William Barnett (engineer)

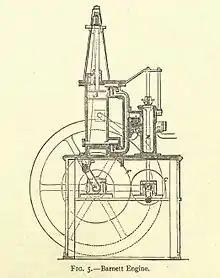
The 1838 two-stroke engine with in-cylinder compression (image taken from Dugald Clerk's book of 1886)

Note that all three engines operate on the two-stroke cycle, as did most early engines (the competition was steam engines, which also operate on the two-stroke cycle, and are usually double acting so every stroke is a power stroke). It was a remarkable leap to discover that, for internal combustion engines, the four-stroke cycle with three non-power strokes could deliver both economy and performance, see Alphonse Beau de Rochas who patented the idea in 1861, and Otto who made commercial engines using the four-stroke cycle after his earlier work with atmospheric engines. All three of Barnett's engines were vertical engines with a layout similar to steam table engines.